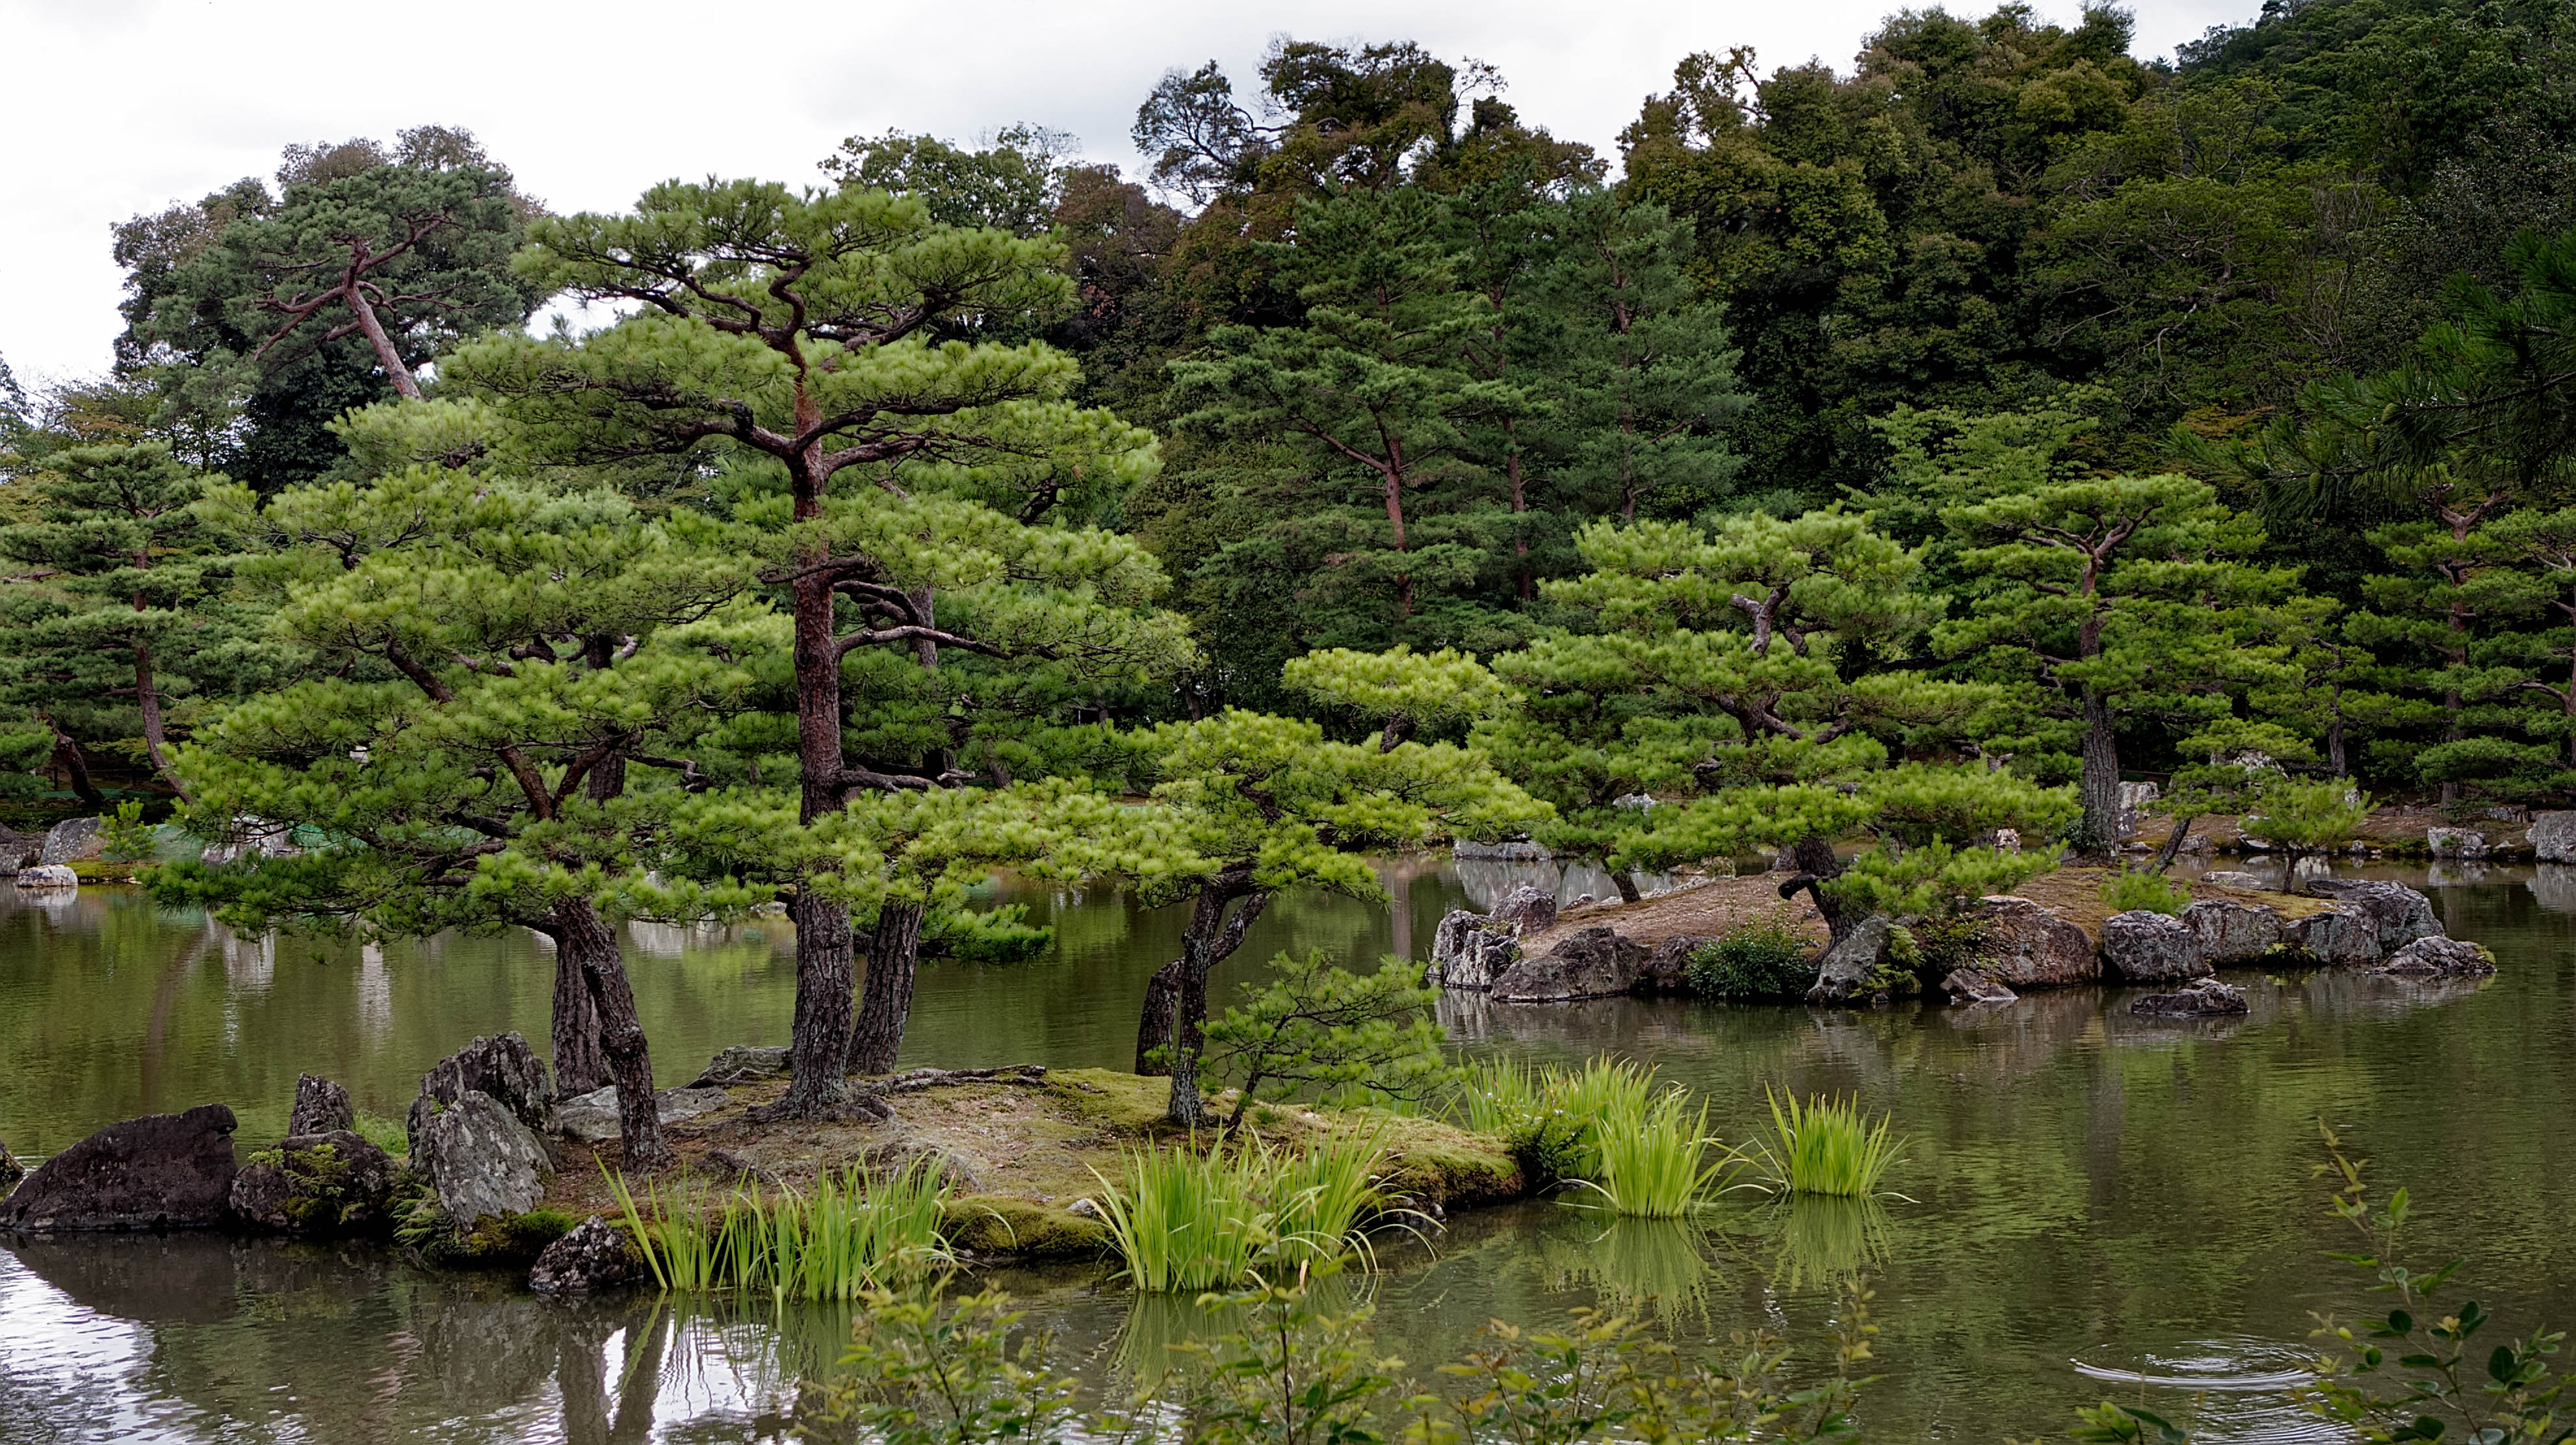
tree, forest, swamp, wilderness, flower, lake, river, pond, stream, golden, jungle, botany, garden, japan, 2014, hdr, temple, vegetation, wetland, pavilion, kyoto, sns, lumix, panasonic, dmc, lx7, panasoniclumixdmclx7, kinkakuji, rokuonji, kytoshi, kytofu, woodland, habitat, ecosystem, nature reserve, biome, natural environment, woody plant